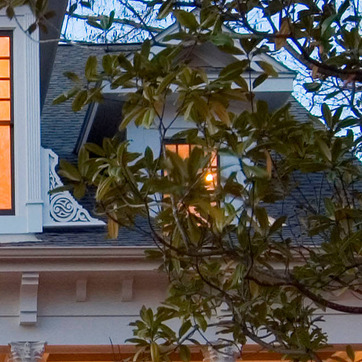
Material: foliage